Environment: lab
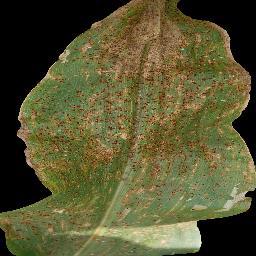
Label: common_rust